Kata Inocencio

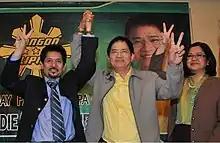
Kata Inocencio with Nur Misuari and Bro. Eddie Villanueva

Her maternal great-grandfather, Lope K. Santos, was a senator during the Quezon Administration, and governor of Rizal Province and Nueva Vizcaya.